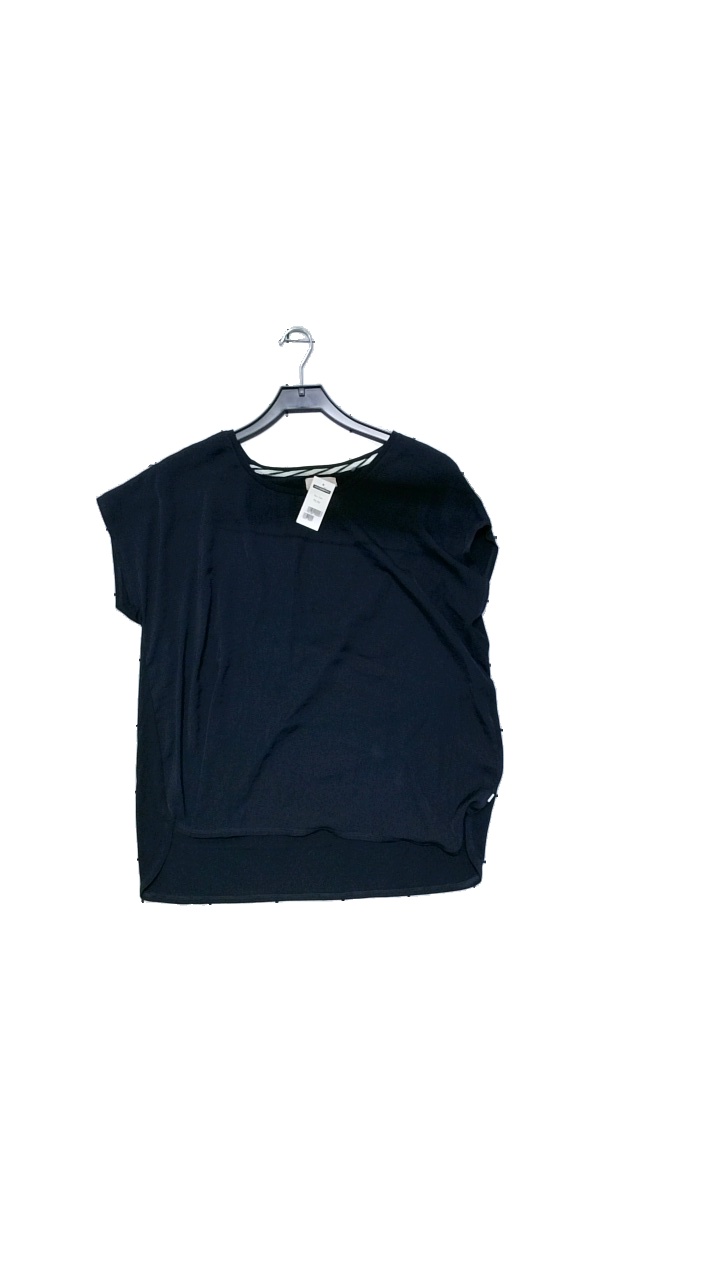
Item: Blouse (Ladies)
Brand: Holly And Whyte (lindex)
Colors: Blue
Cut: Loose
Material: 100% polyester
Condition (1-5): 4
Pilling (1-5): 4
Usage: Reuse
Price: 50-100